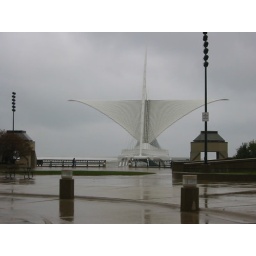
viewed from the land side, against a gray sky and gray cement foreground